Giovanni Antonio Orsini del Balzo

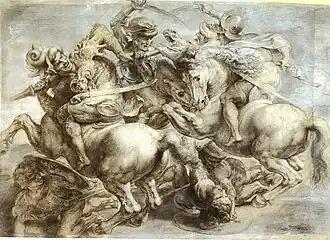
Peter Paul Rubens's copy of "The Battle of Anghiari" by Leonardo da Vinci. Allegedly the two knights at right are Ludovico Trevisan and Giovanni Orsini.

Born in Lecce, he was the son of Raimondo Orsini del Balzo, Prince of Taranto, and Mary of Enghien, an heiress of the Brienne main branch. When his father died, he was one year old, and his mother married with King Ladislaus of Naples, who acquired all the family's possessions (1407).